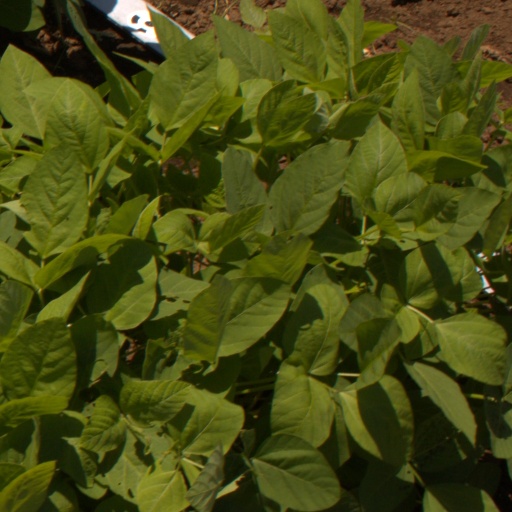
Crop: soybean